Puncak Jaya

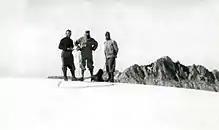
Left to right: Anton Colijn, Frits Wissel and Jean Jacques Dozy during the Carstensz expedition in 1936.

In 1936, the Dutch Carstensz expedition, unable to establish definitively which of the three summits was the highest, attempted to climb each. Anton Colijn, Jean Jacques Dozy, and Frits Wissel reached both the glacier-covered East Carstensz and Ngga Pulu summits on December 5, but, due to bad weather, failed in their attempts to climb the bare Carstensz Pyramid. Because of extensive snow melt, Ngga Pulu has become a subsidiary peak, but it has been estimated that in 1936 (when glaciers still covered of the mountain; see map) Ngga Pulu was indeed the highest summit, reaching over .